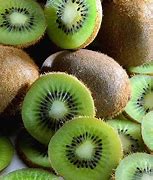
Label: Kiwi